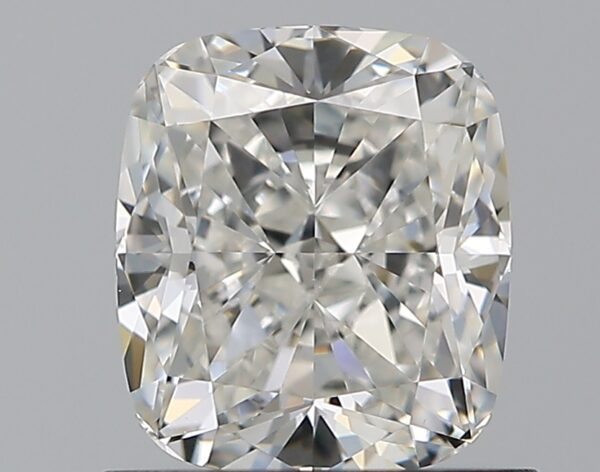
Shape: cushion
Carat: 1.01
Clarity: VS1
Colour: G
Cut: EX
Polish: EX
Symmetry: EX
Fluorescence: F
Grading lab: GIA
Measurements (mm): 6.15 x 5.34 x 3.62